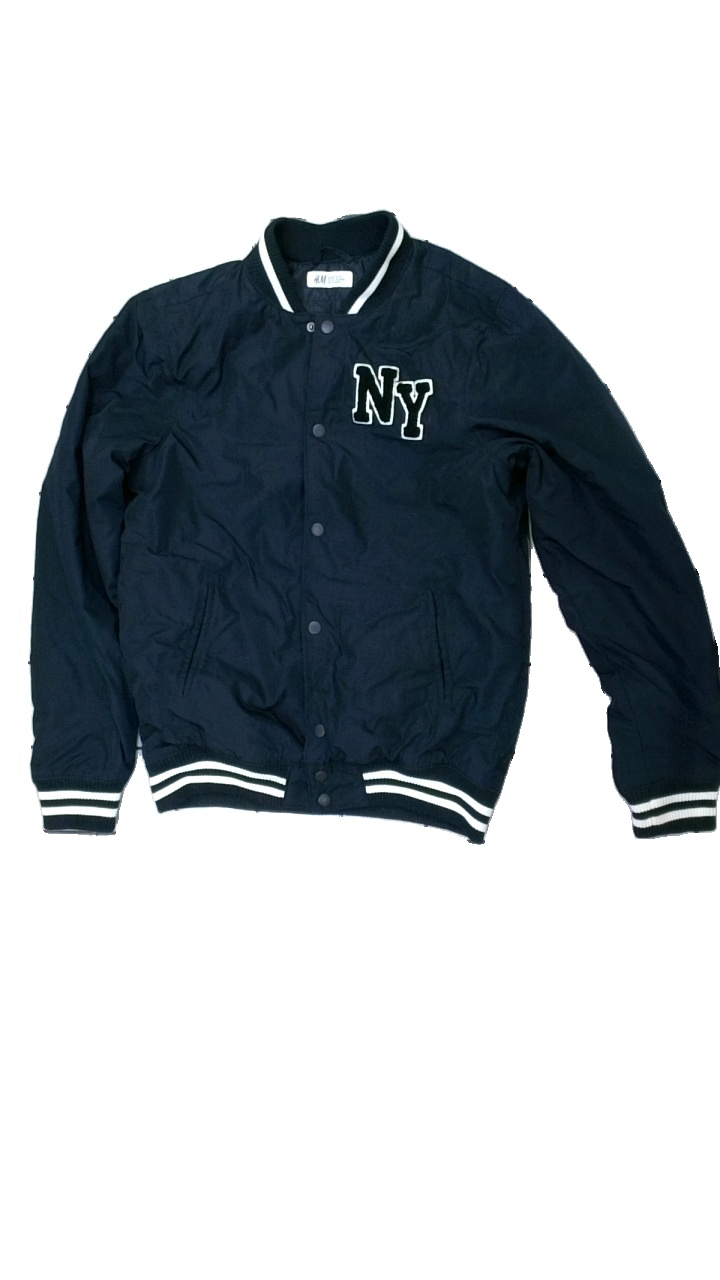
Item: Jacket (Children)
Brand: H&m
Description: blå jacka med text fram, lite "dammigt" smuts som går bort, lite nopprig vid midjan (insidan)
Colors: Blue, White
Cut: Regular
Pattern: Other
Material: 100% polyester
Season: Spring
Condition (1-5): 4
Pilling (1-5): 4
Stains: Minor
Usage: Reuse
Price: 50-100